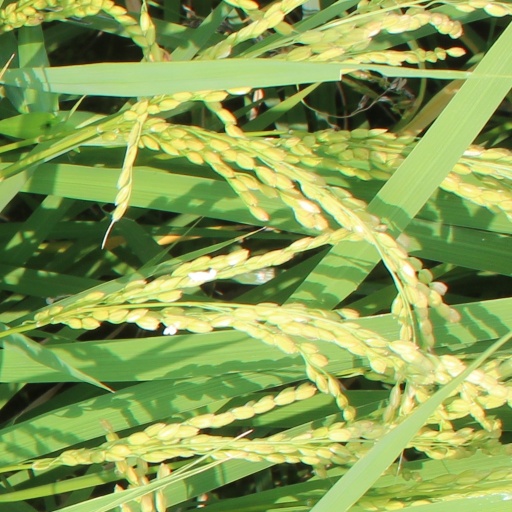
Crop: rice